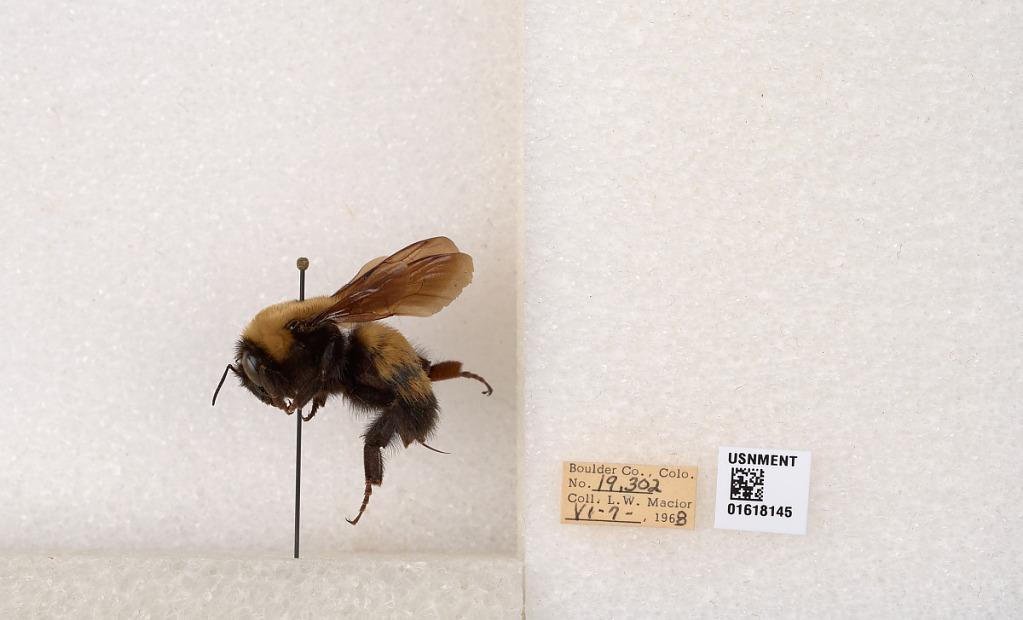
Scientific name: Bombus (Bombus) nevadensis Cresson
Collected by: L. Macior
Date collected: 1968-6-7
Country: United States
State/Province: Colorado
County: Boulder
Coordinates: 40.0925, -105.358